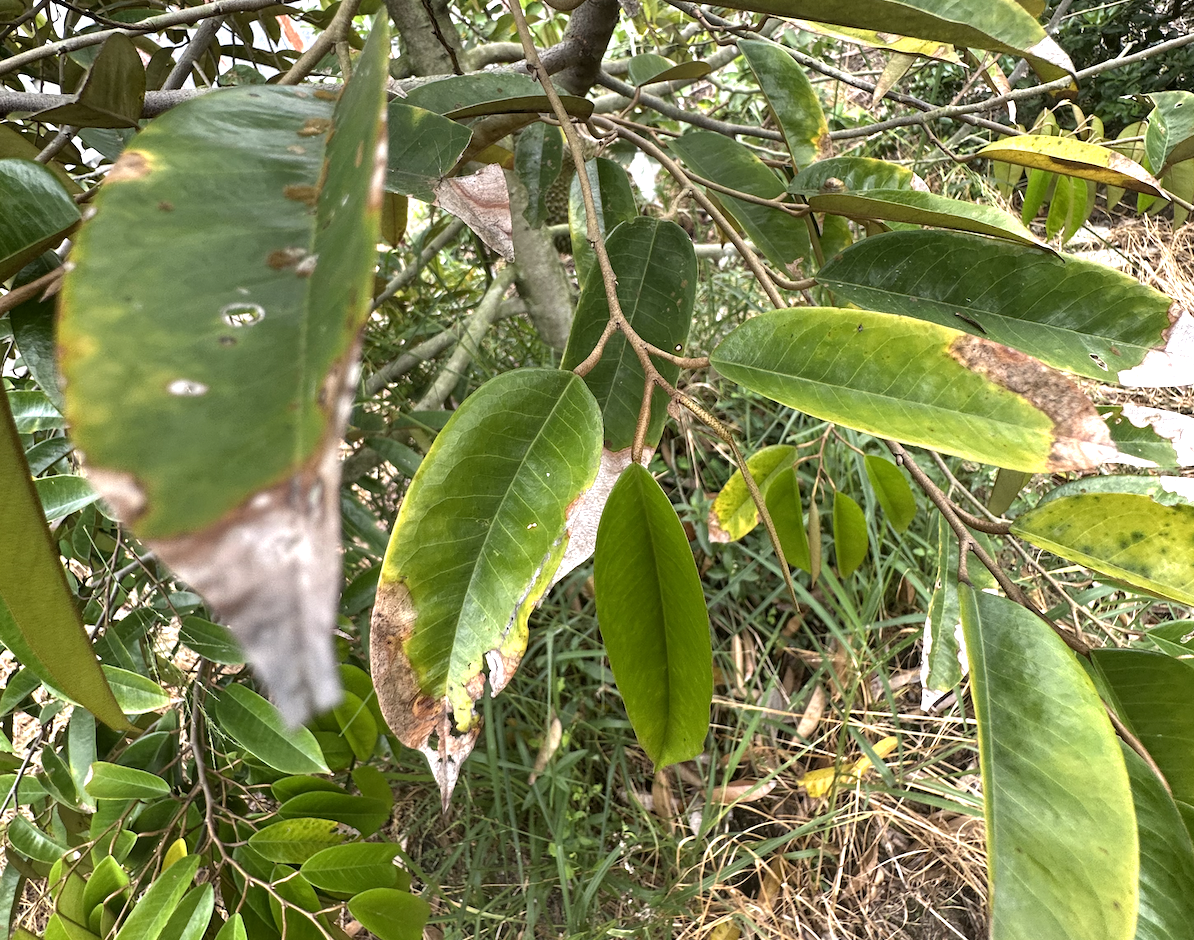
Label: anthracnose_disease